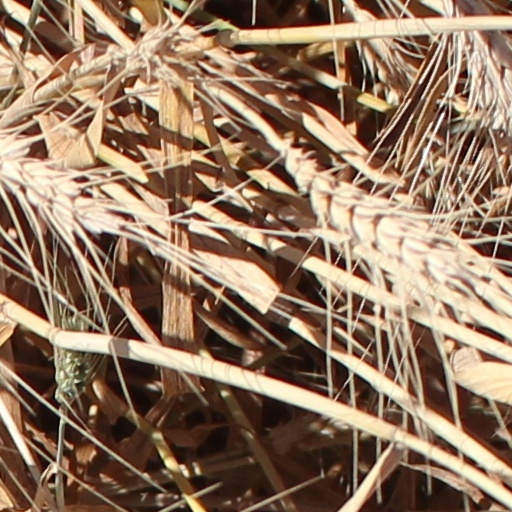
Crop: wheat